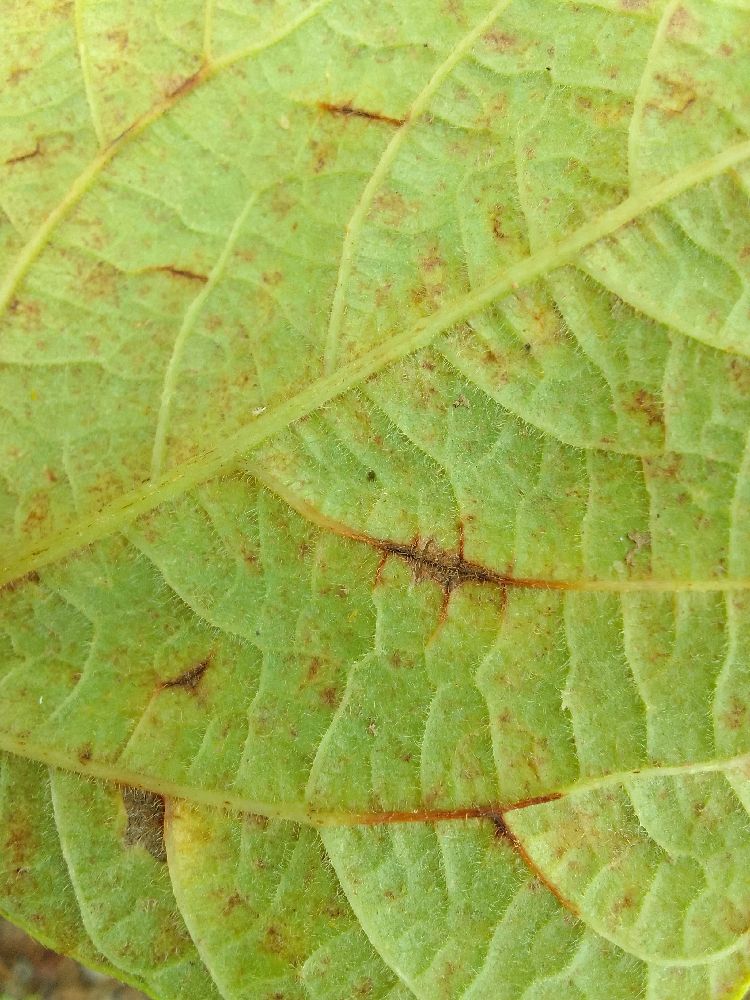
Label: anthracnose